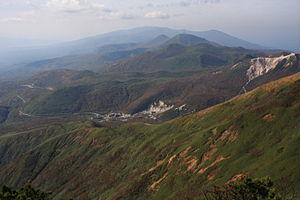
Le groupe volcanique Niseko est un groupe volcanique de stratovolcans et dômes de lave situé en Hokkaidō au Japon. Les volcans ont 1,4 à 0,4 million d'années. La dernière éruption remonte à 6 000 ou 7 000 ans. L'Iwaonupuri émet des fumeroles à l'époque moderne.